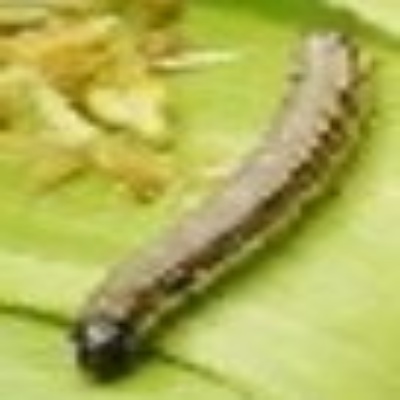
Crop: Maize
Condition: fall armyworm